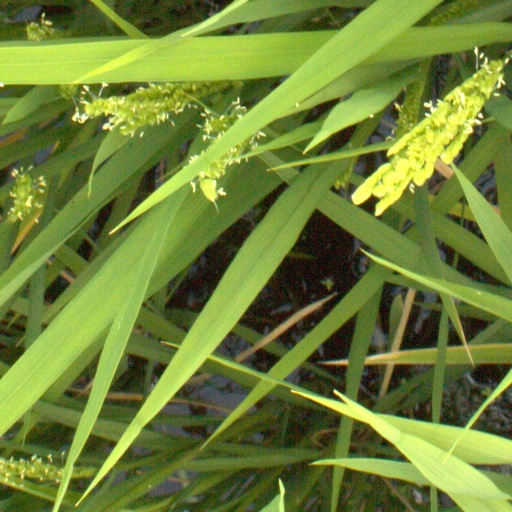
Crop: rice